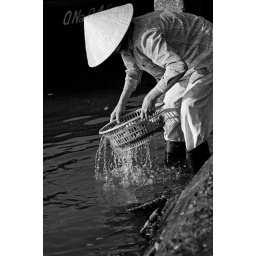
Woman wearing a conical hat washing fish in the river at the Hoi An fish market in black and white.